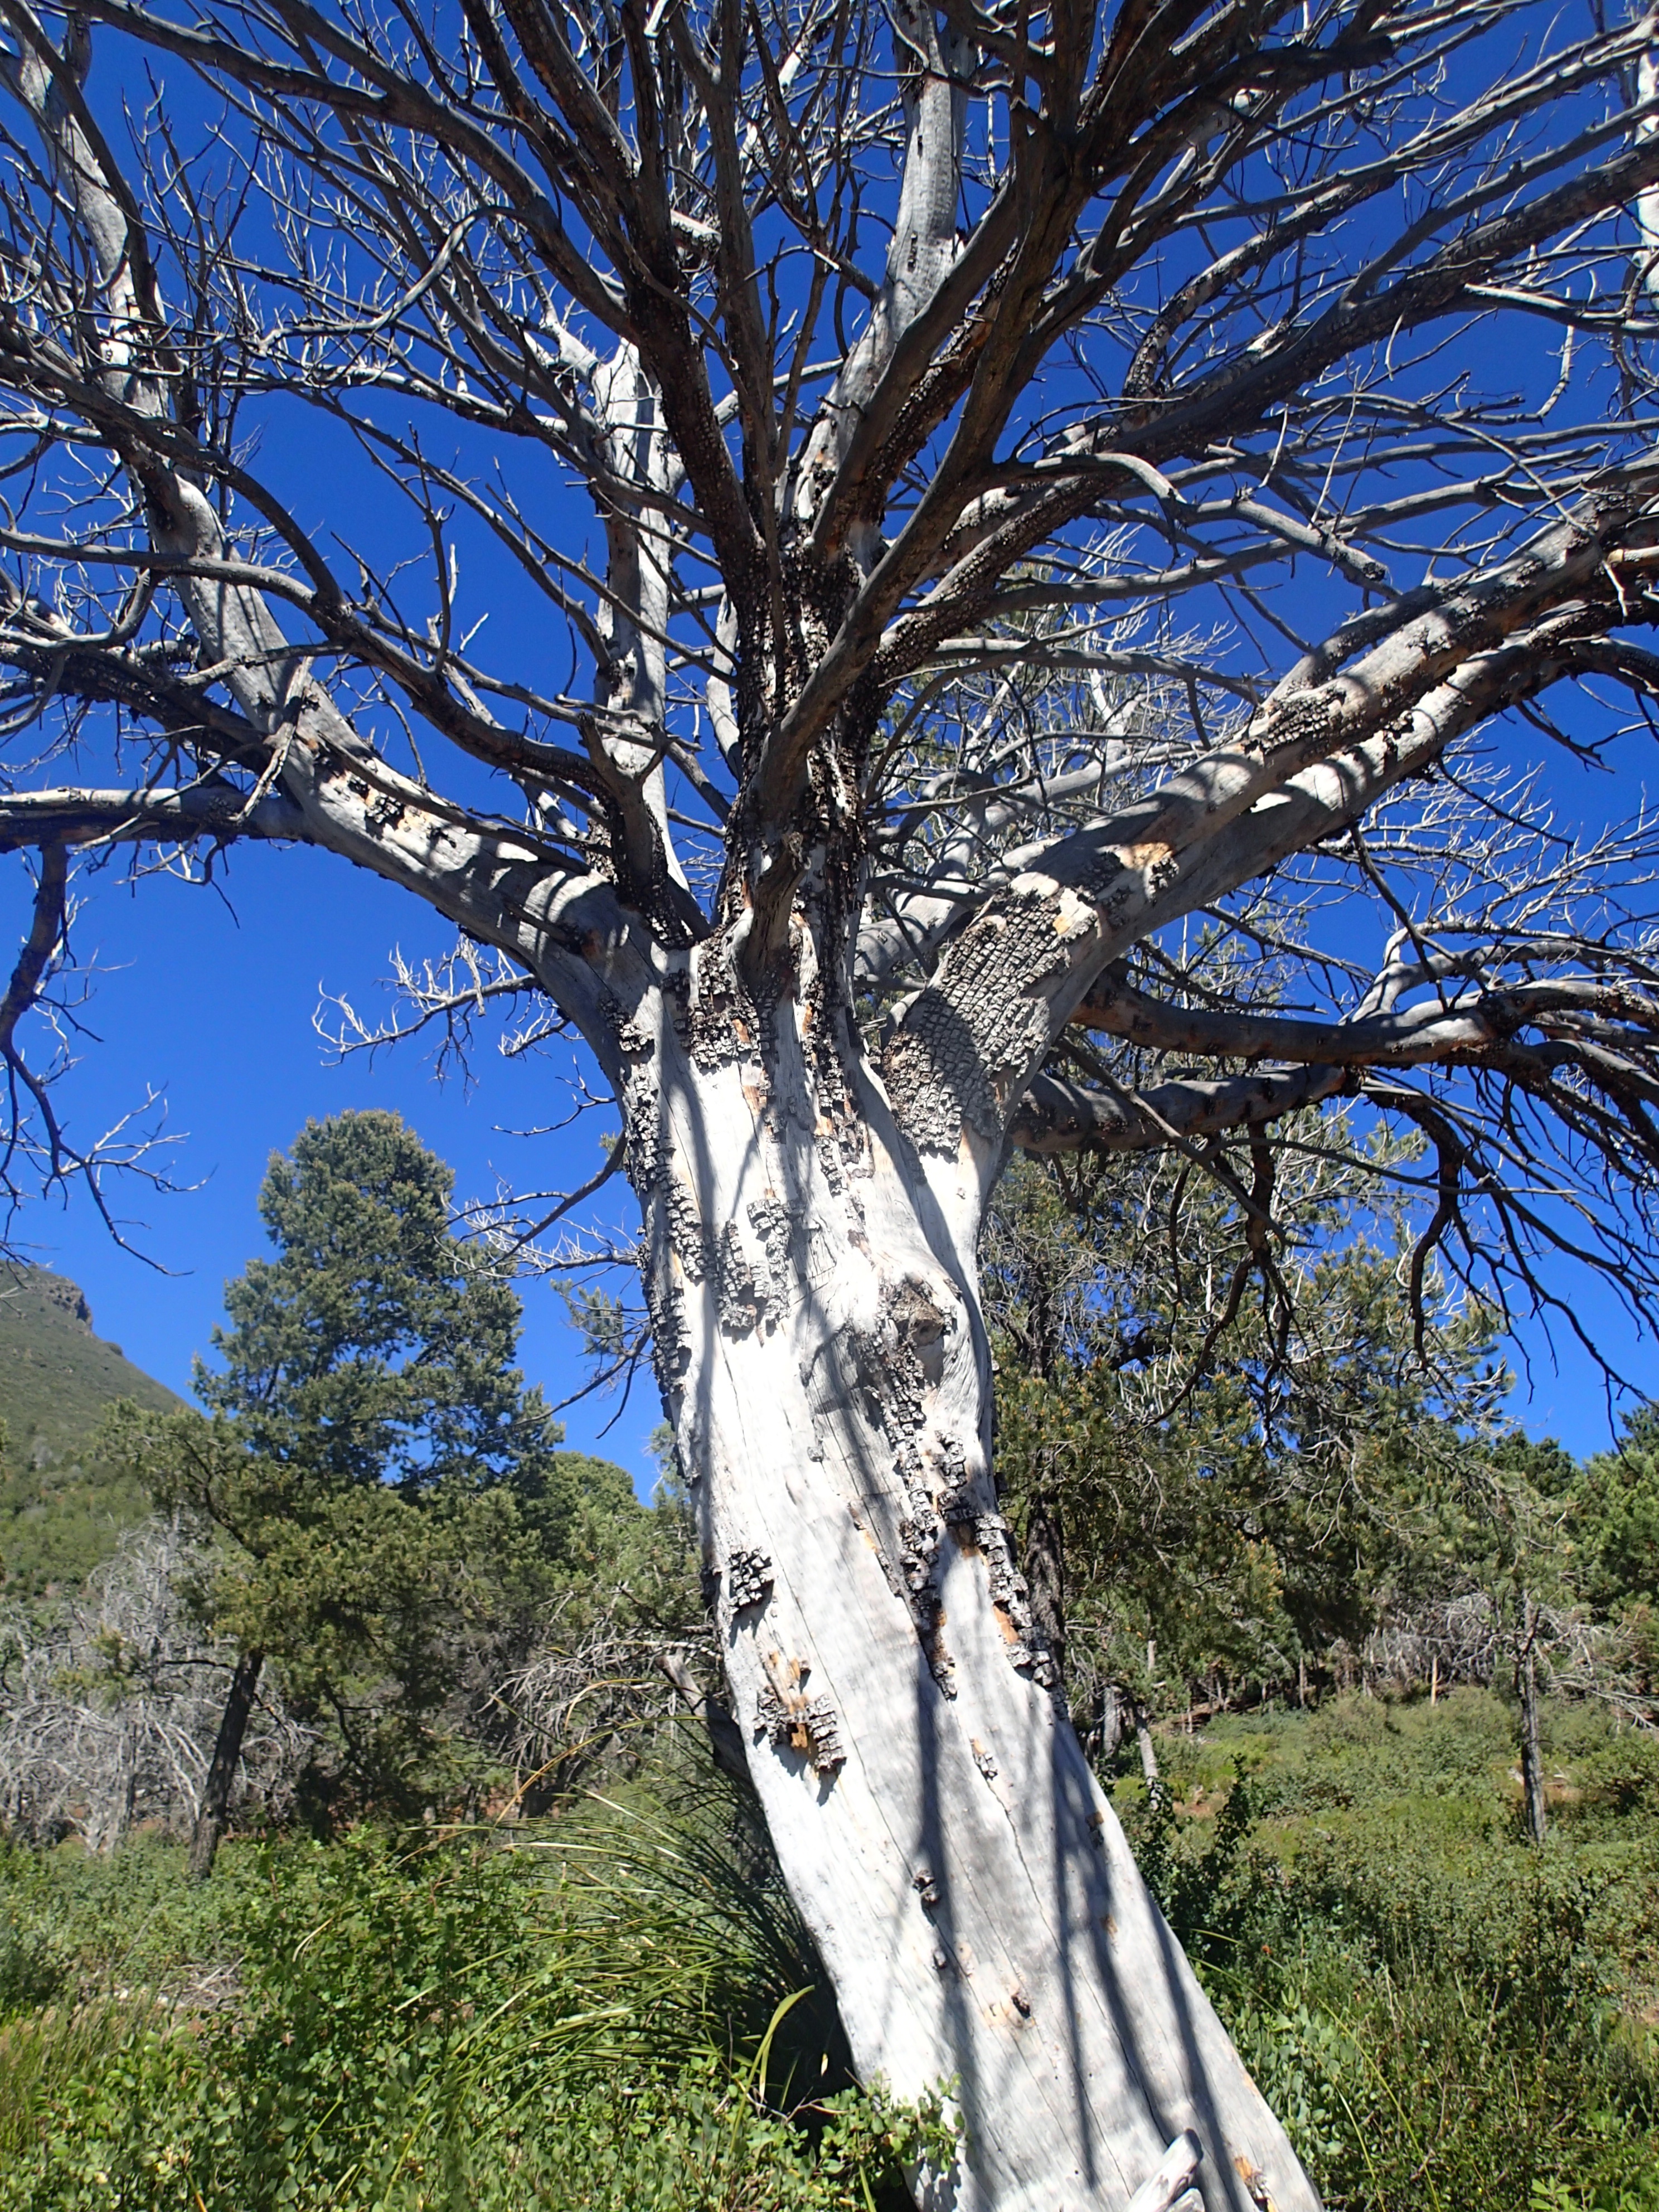
tree, branch, plant, flower, birch, woodland, larch, flowering plant, woody plant, land plant